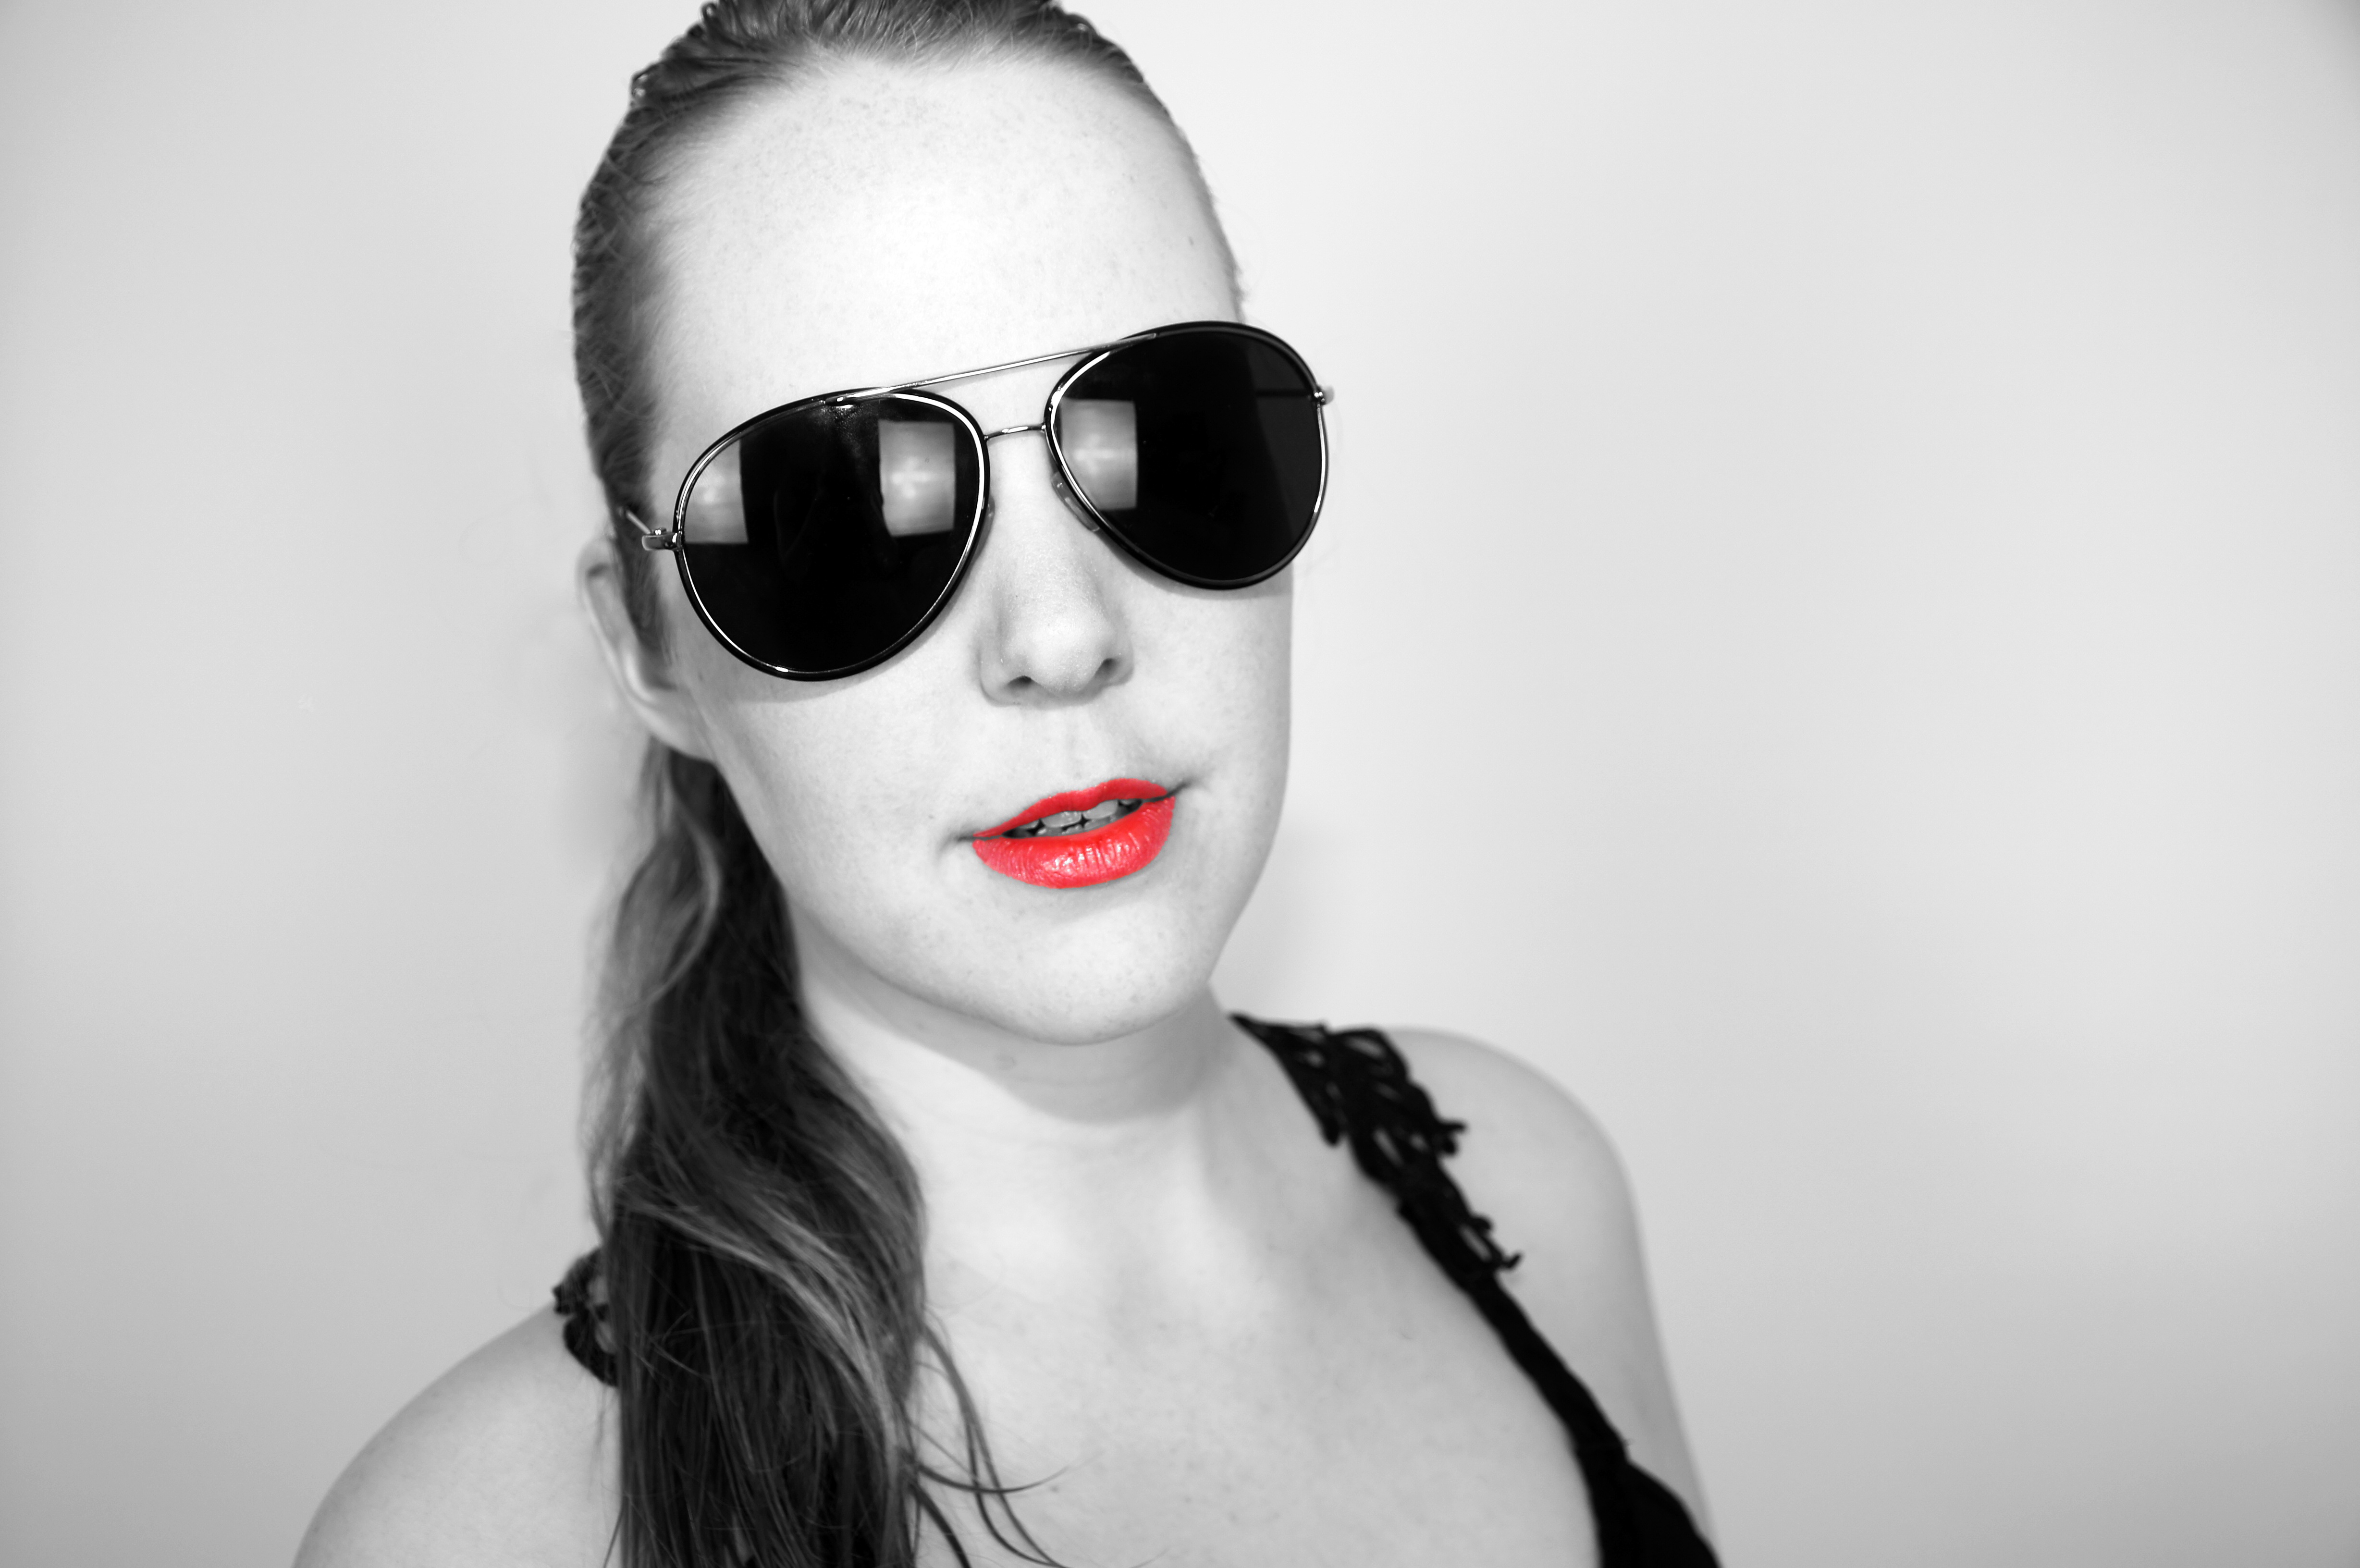
black and white, woman, white, photography, portrait, model, human, fashion, black, monochrome, optics, face, nose, sporty, cool, sunglasses, eye, glasses, head, moustache, eyewear, beauty, organ, fashionable, photo shoot, red lips, monochrome photography, portrait photography, fashion accessory, vision care